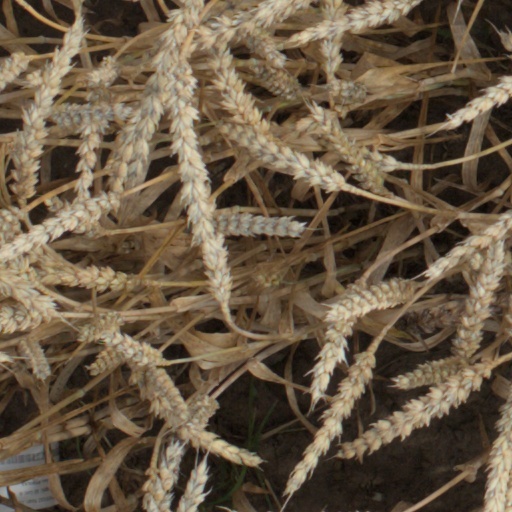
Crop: wheat